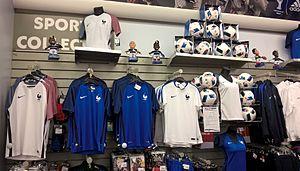
Cet article relate le parcours de l’équipe de France de football lors du Championnat d'Europe de football 2016 organisé en France du 10 juin au 10 juillet 2016.